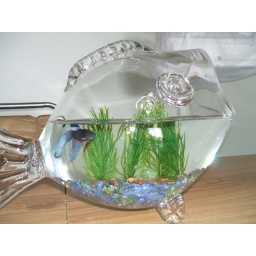
I saw the fish-shaped bowl and I had to have it...so I also bought a fish to go in it